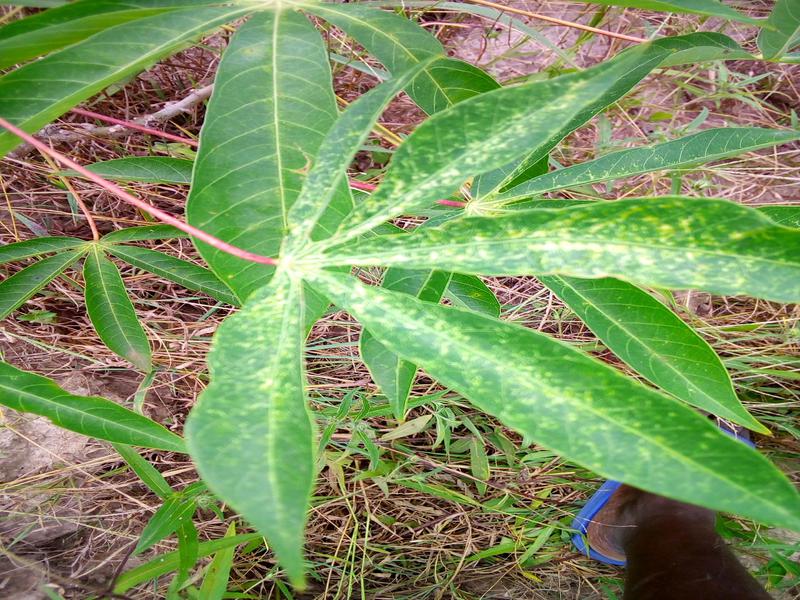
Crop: cassava
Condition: green_mottle